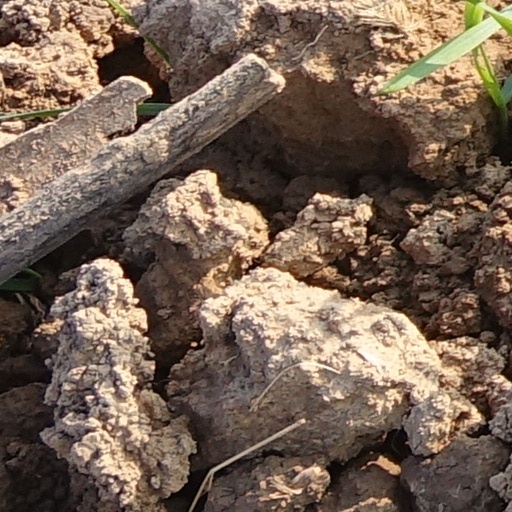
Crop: wheat